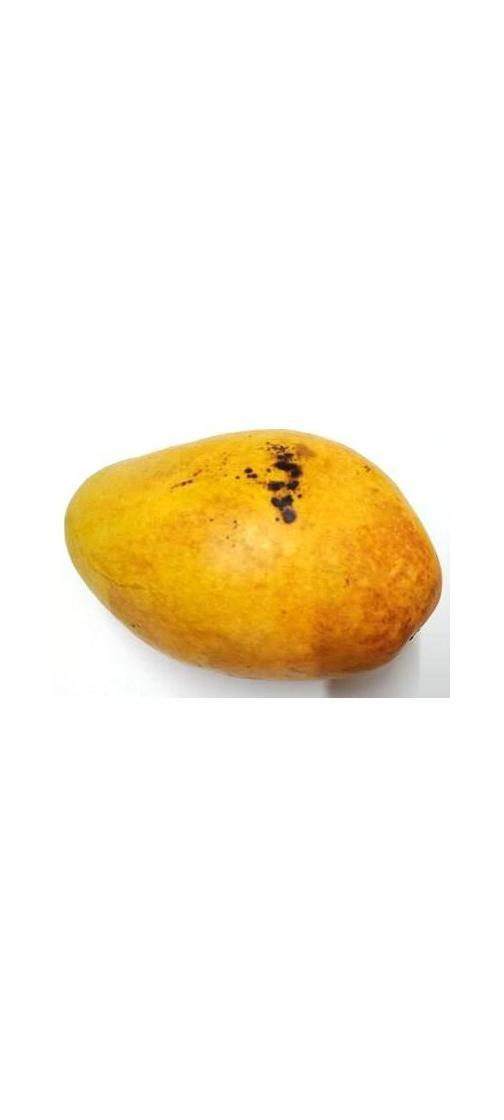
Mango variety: Bari-11